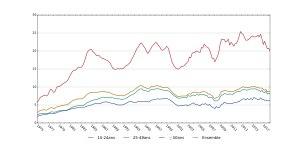
La France connaît un fort taux de chômage depuis les années 1970, bien que les chiffres du chômage aient commencé à augmenter dès les années 1940. Le chômage existait auparavant, mais son faible niveau n’en faisait pas un élément important des débats de société et de la vie économique du pays.